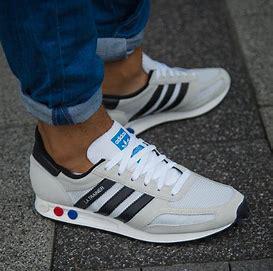
Brand: Adidas
Model: La Ii